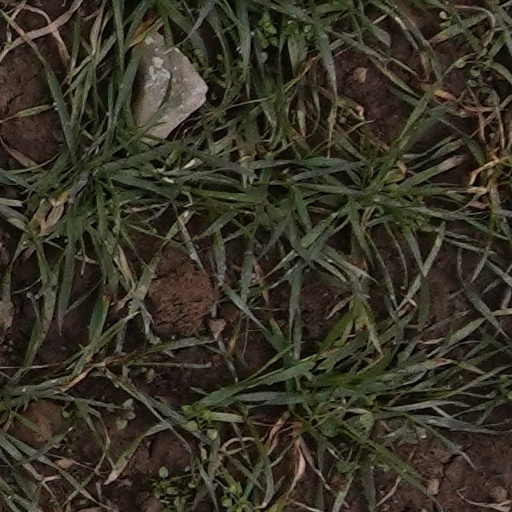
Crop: wheat